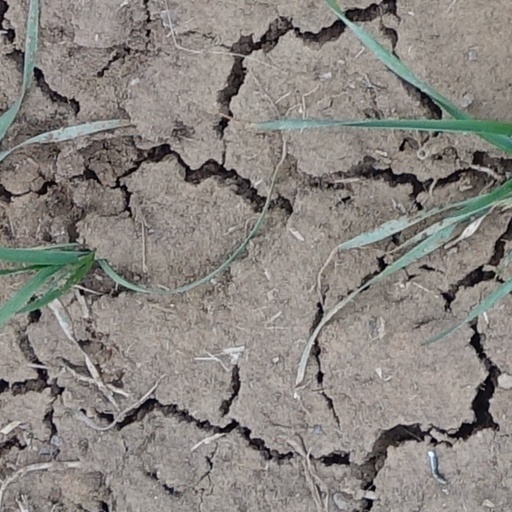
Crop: wheat